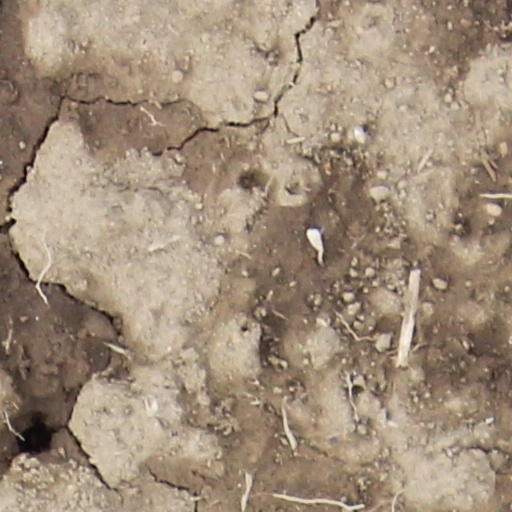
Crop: wheat